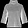
Label: Pullover